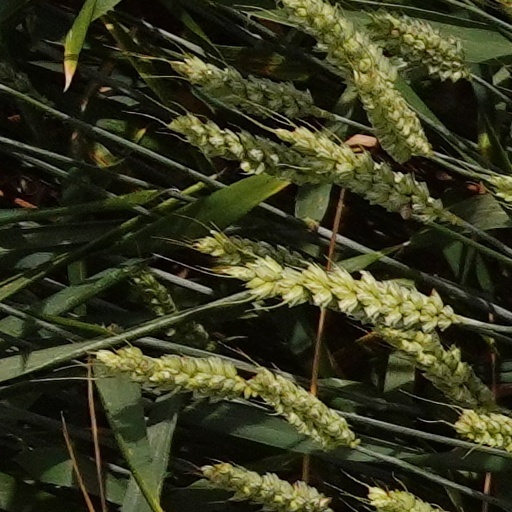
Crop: wheat